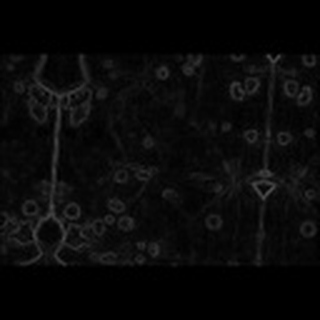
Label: cotton_target_spot